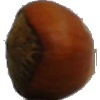
Label: Nut Forest 1